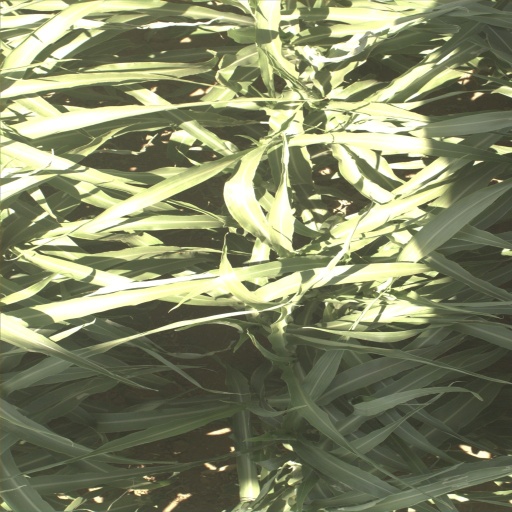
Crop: sorghum